Roasting

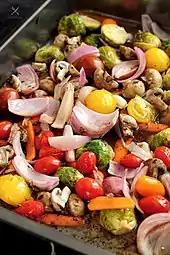
Roasted vegetables

Some vegetables, such as brussels sprouts, potatoes, carrots, eggplants/aubergines, zucchini/courgette, pumpkin, turnips, rutabagas/swedes, parsnips, cauliflower, asparagus, squash, peppers, yam and plantain, lend themselves to roasting as well. Roasted chestnuts are also a popular snack in winter.